Answer in natural language. Considering the relative positions, is silver bin with blue lid above or below black modern dresser with metallic handles? Choose between the following options: above or below
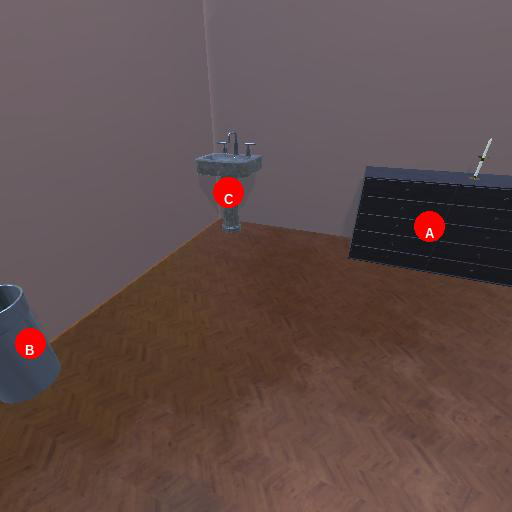
<answer>below</answer>